Santa Olalla del Cala

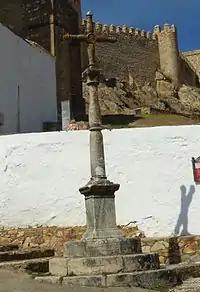
The Plateresco style Cross on the 'Silver Way'

The church of Nuestra Senora de la Asuncion stands at the southern end of the rocky hill were the castle is situated. The church you see today has had different uses in since it was first built in the 9th century. In the 10th century it was a synagogue and was the Jewish quarter of the village. Two columns from that period can be seen inside the church. During the period of Muslim occupation the building became a mosque. The Apse still retains it Mudejar style with its brick arches and vaults. Two noted features of the Christian church include a fine example of a Gothic doorway, and a statue of the Virgin de los Dolores carved by the Spanish Baroque sculptor Juan de Mesa y Velasco of Seville. Unusually, there is also a preserved ship's anchor, kept here to commemorate the time when Santa Olalla was the base to a Maritime infantry regiment during the Napoleonic wars.